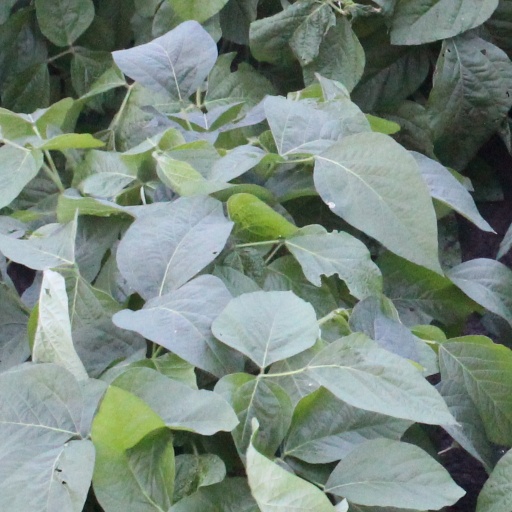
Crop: soybean